Oil well

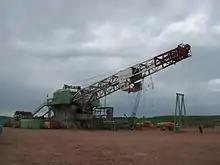
A derrick being raised.

This process is all facilitated by a drilling rig, which contains all necessary equipment to circulate the drilling fluid, hoist and rotate the pipe, remove cuttings from the drilling fluid, and generate on-site power for these operations.